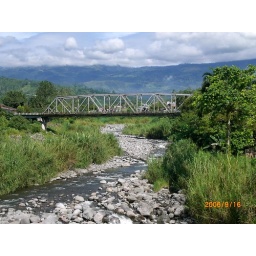
Another bridge over the river that runs through Turrialba - people bridge.